Montaud, Hérault

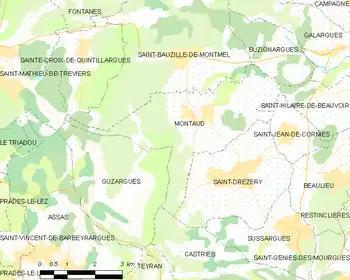
Map

French Cardinal, Bertrand Pierre (Cardinal de Colombier), who was used by the popes at Avignon for agent in wartime missions during the Hundred Years War and in the election of Charles of Bohemia to the imperial throne, died in Montaud in 1361.